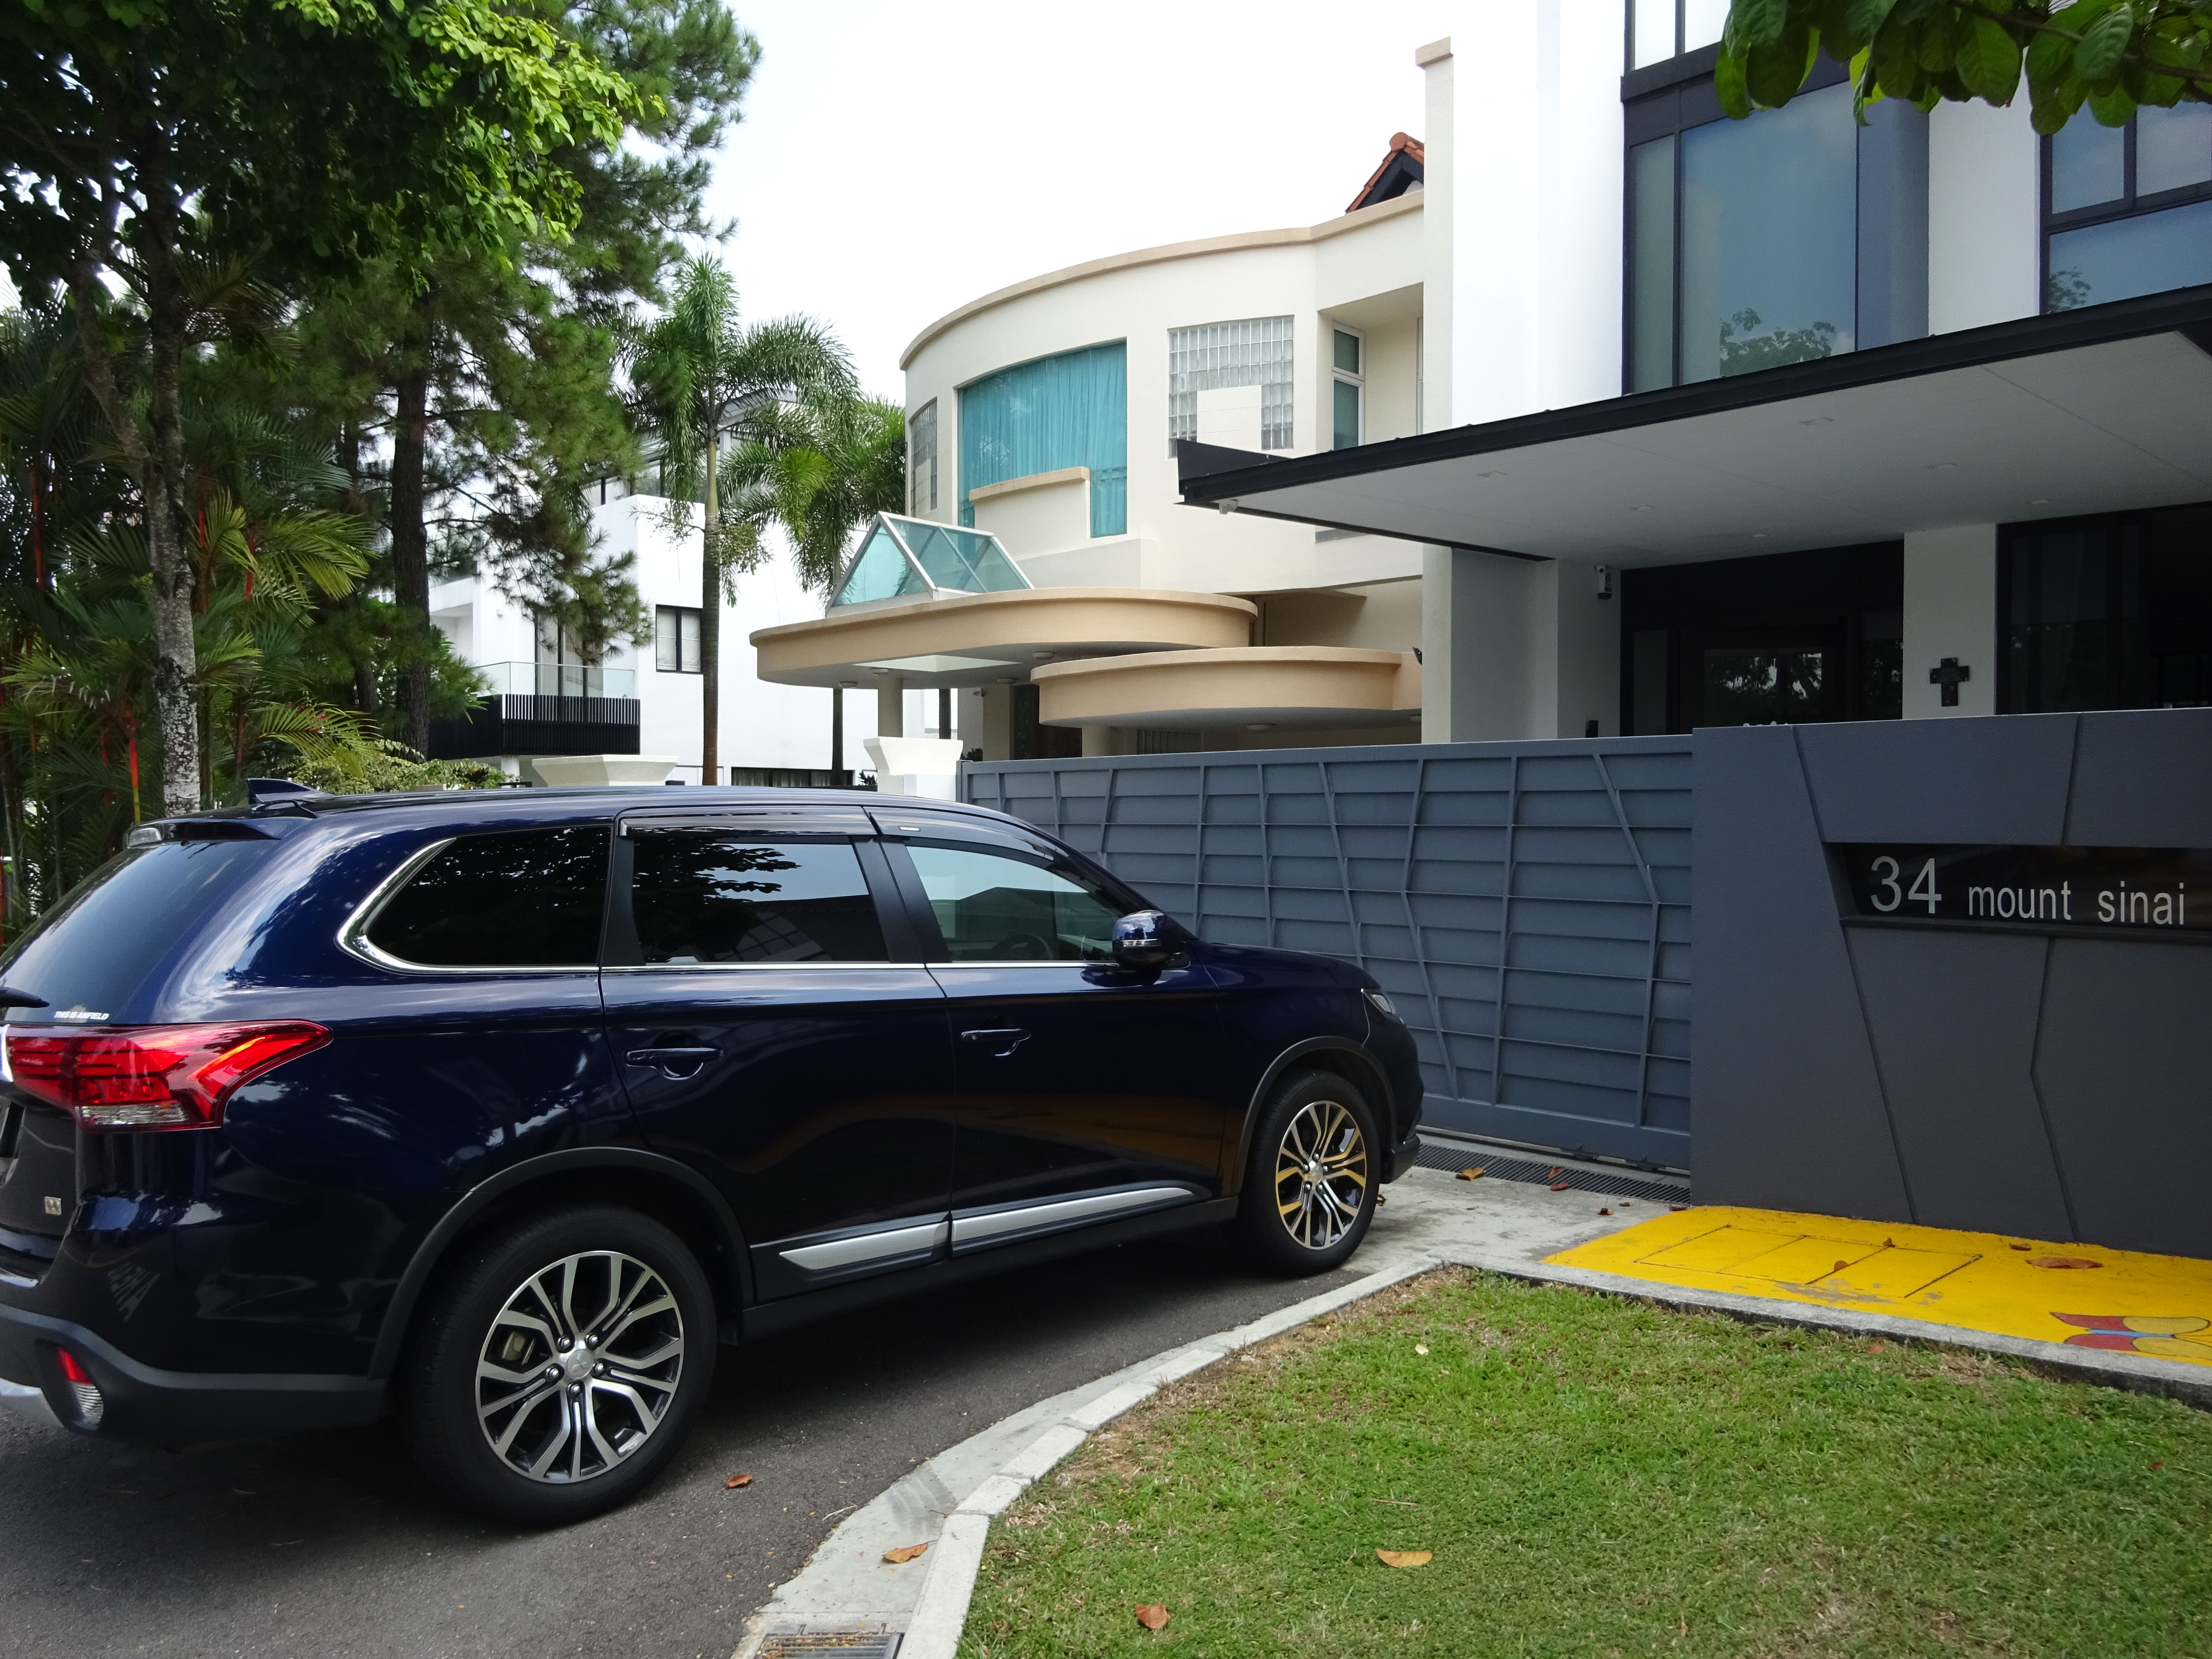
buildings, life, living, city, street, tire, wheel, land vehicle, vehicle, car, window, plant, automotive tire, automotive lighting, alloy wheel, tree, motor vehicle, automotive exterior, personal luxury car, automotive design, sky, fender, Tints and shades, rim, bumper, building, Automotive carrying rack, door, sport utility vehicle, full size car, house, automotive wheel system, mid size car, family car, hatchback, vehicle registration plate, spoke, road, luxury vehicle, compact sport utility vehicle, compact mpv, crossover suv, landscape, compact car, hardtop, auto part, trunk, metal, asphalt